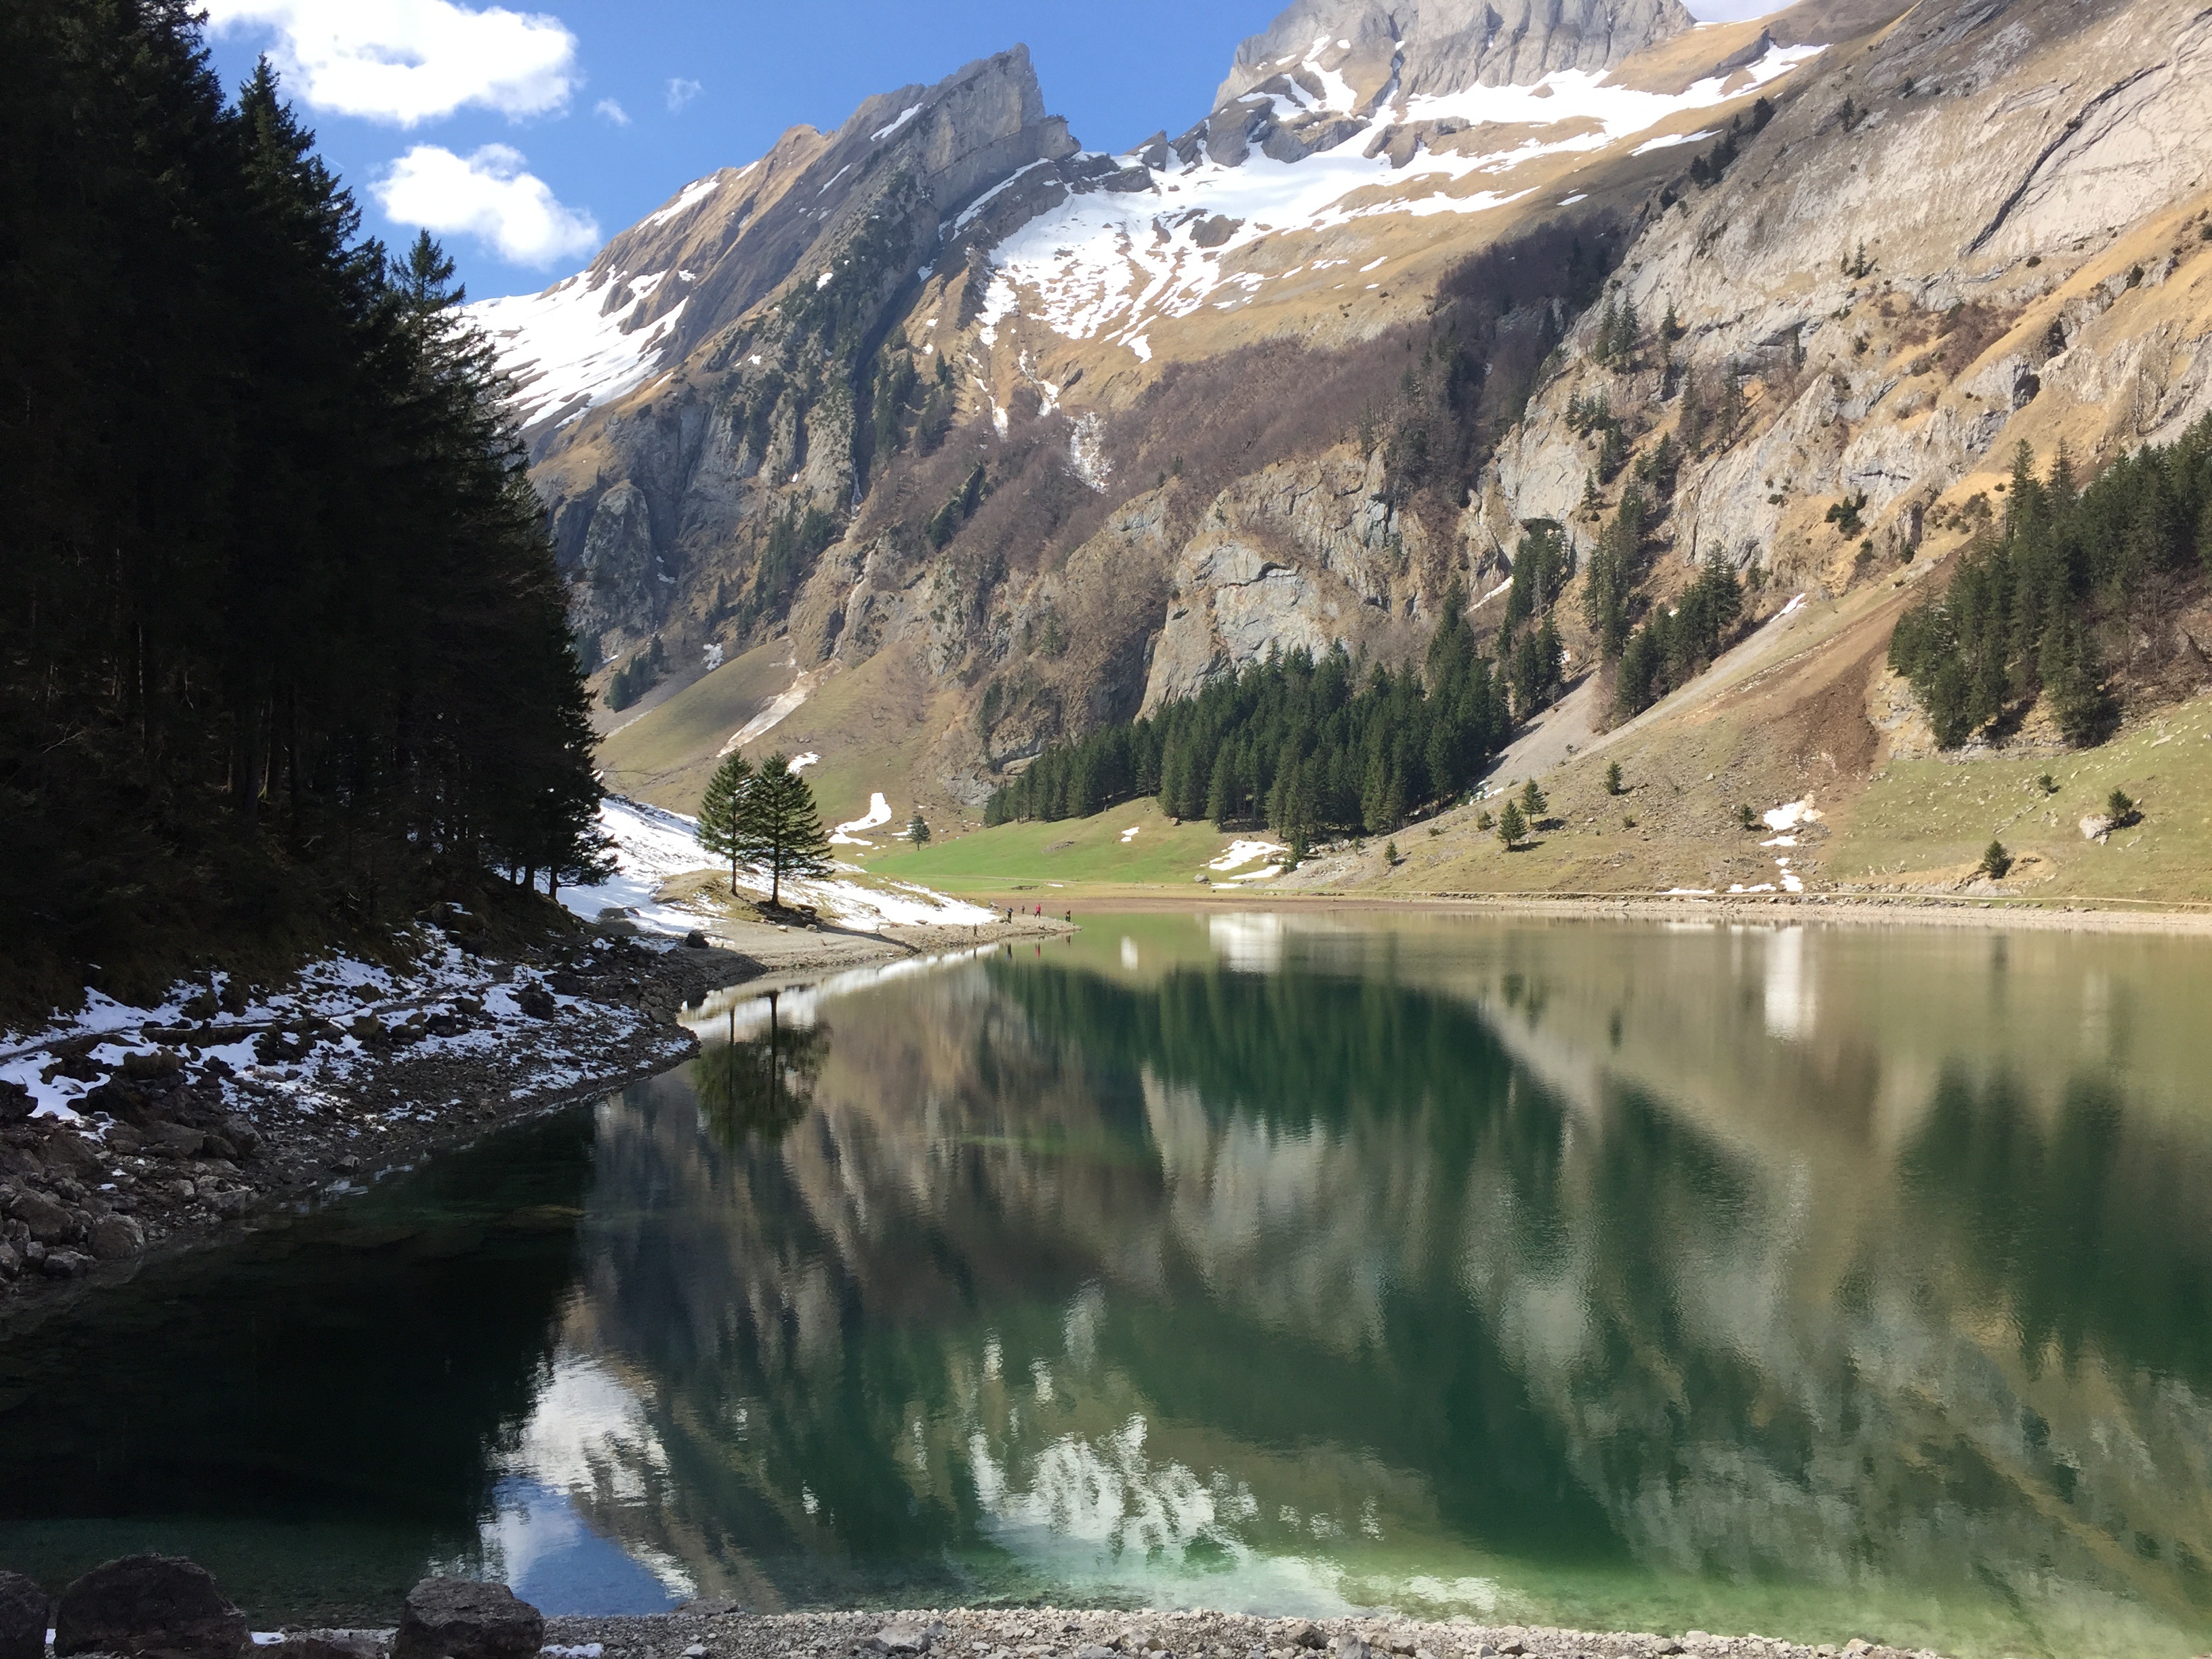
landscape, wilderness, mountain, lake, river, valley, mountain range, idyllic, spring, alpine, fjord, reservoir, body of water, alps, switzerland, loch, landform, tarn, mountain pass, geographical feature, mountainous landforms